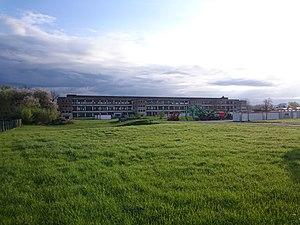
Usine List depuis la rue de Boofzheim (Rhinau)
Rhinau est une commune française située dans le département du Bas-Rhin, en Alsace, en région Grand Est.